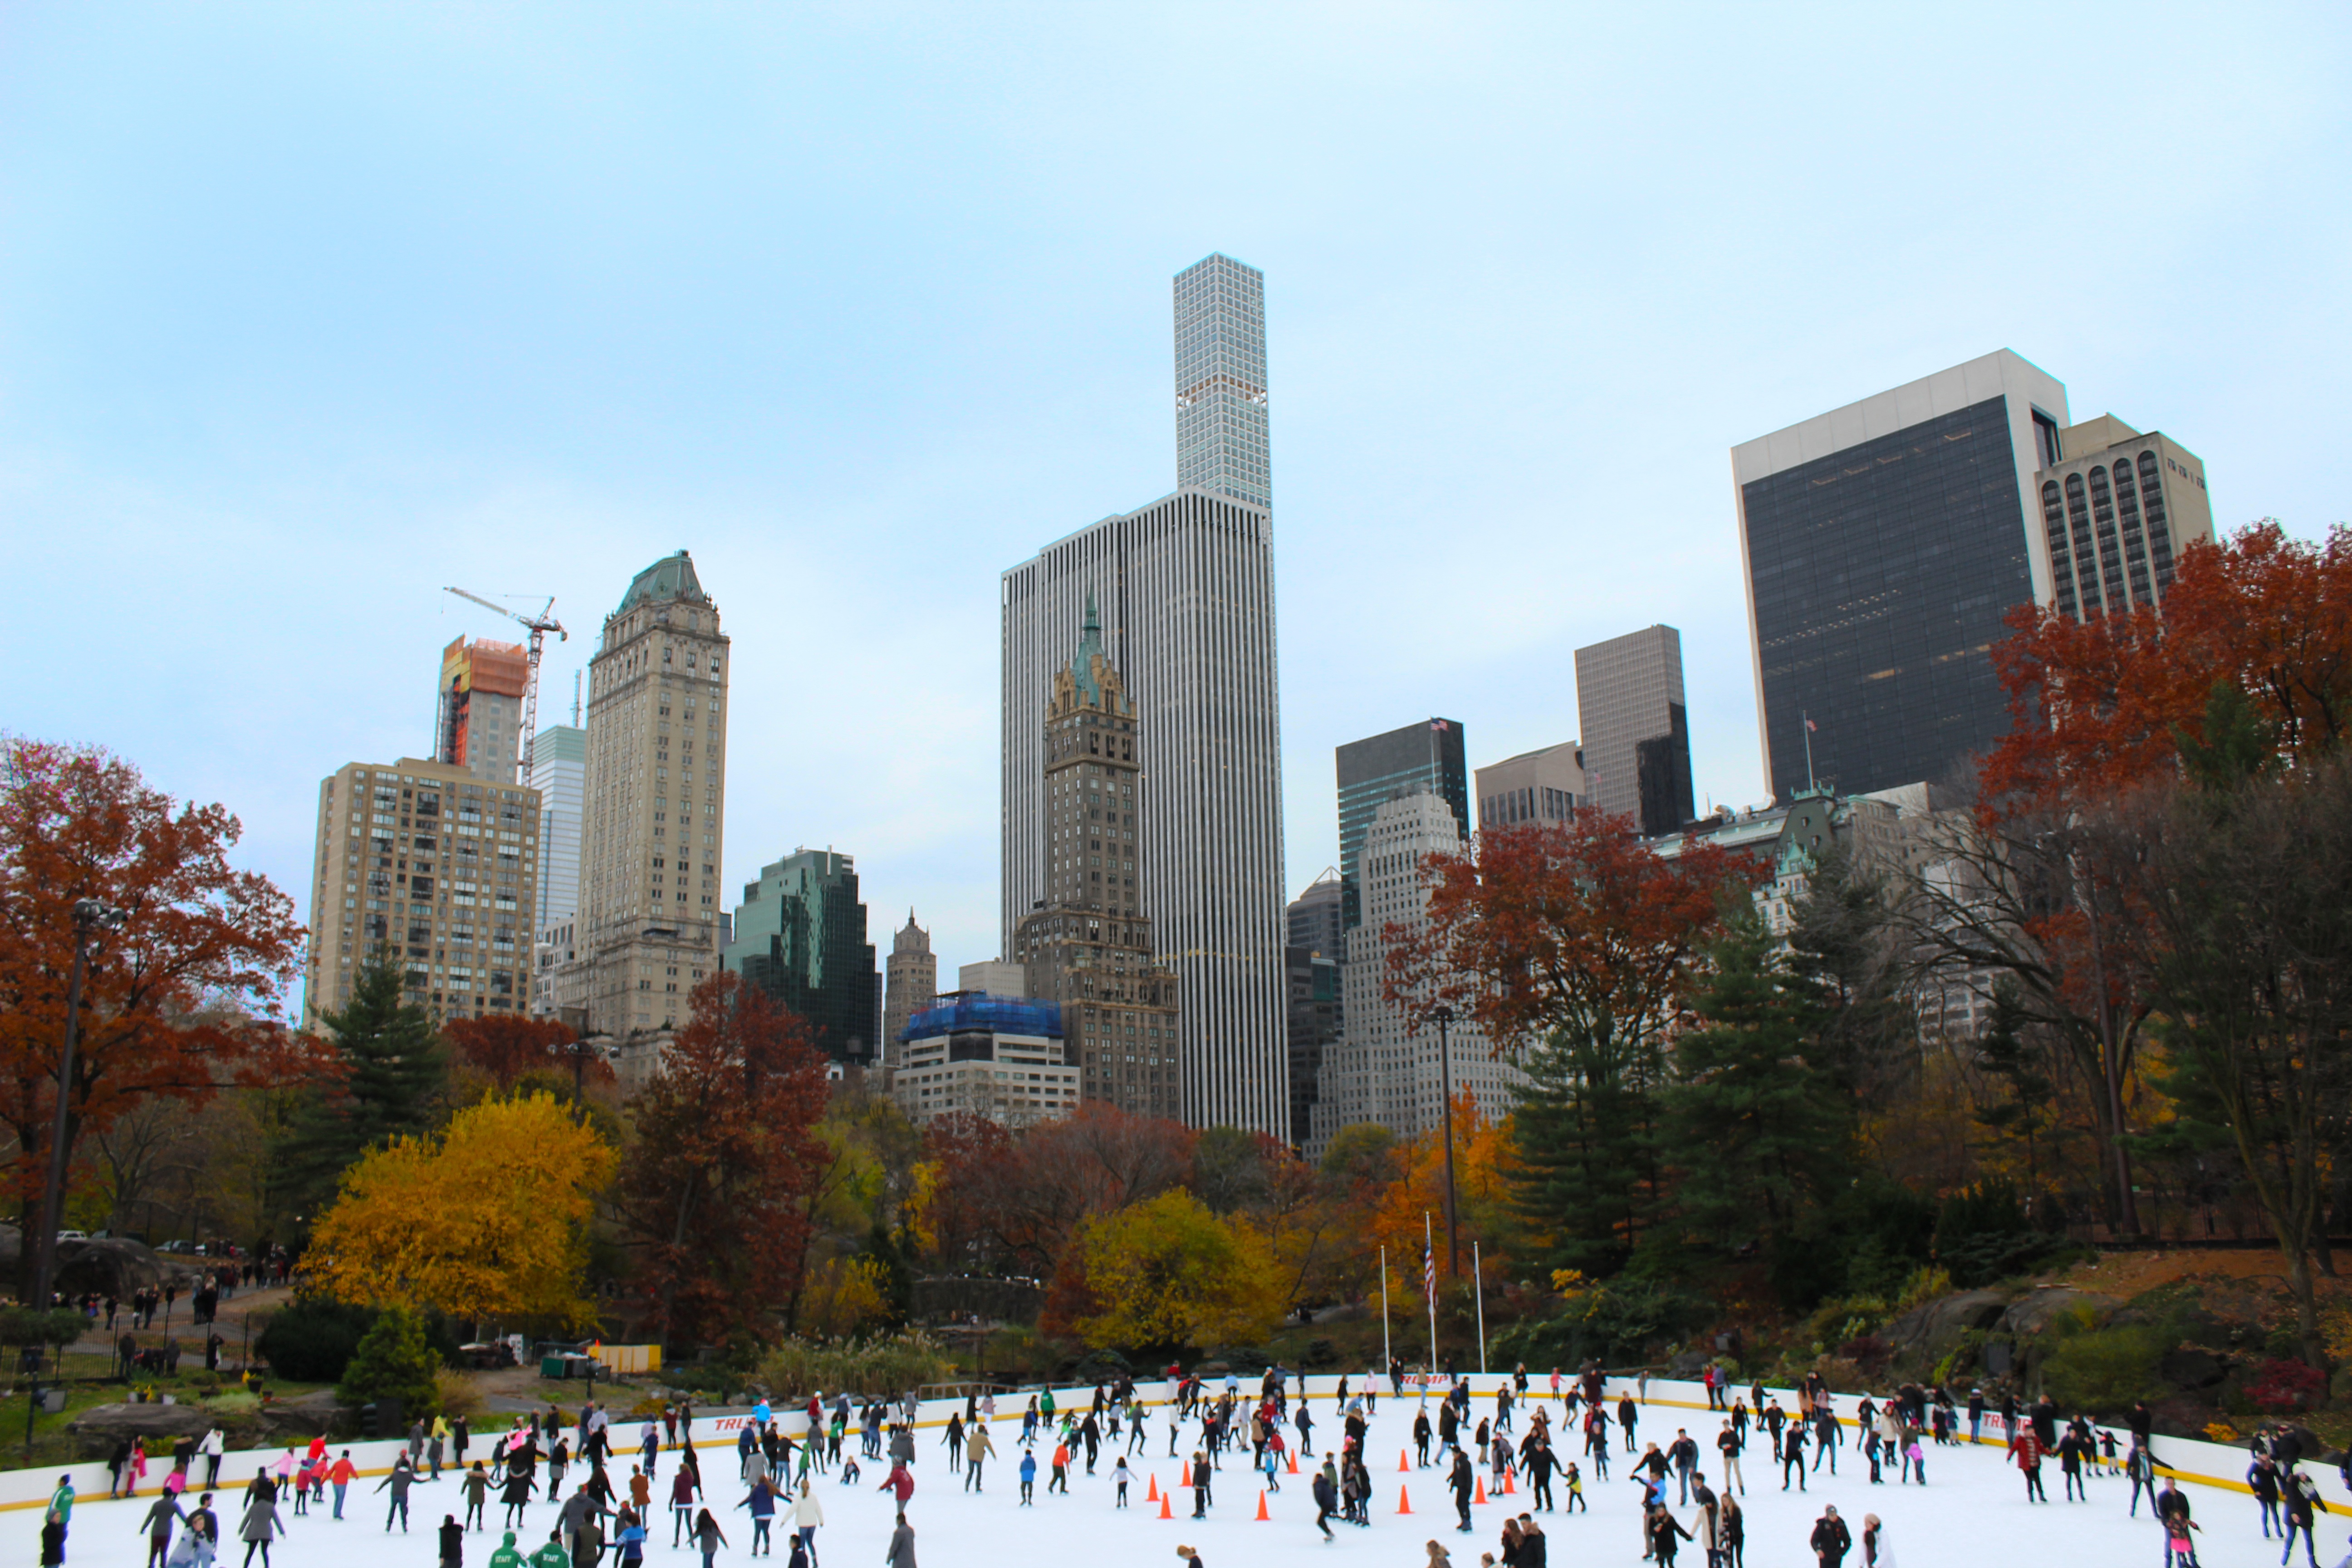
winter, skyline, city, skyscraper, new york, new york city, cityscape, downtown, recreation, nyc, park, america, season, central park, skating, trump, cities, big city, outdoor recreation, human settlement, skating rink, trump rink, big cities